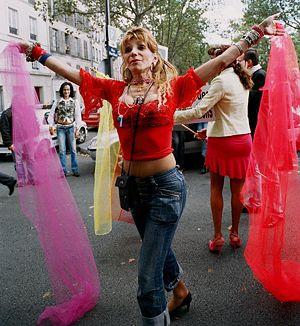
La transphobie, mot formé à partir du préfixe trans et du suffixe phobie, est une hostilité envers les personnes transgenres qui peut se manifester sous forme de violences physiques ou verbales, ou de comportements discriminatoires.